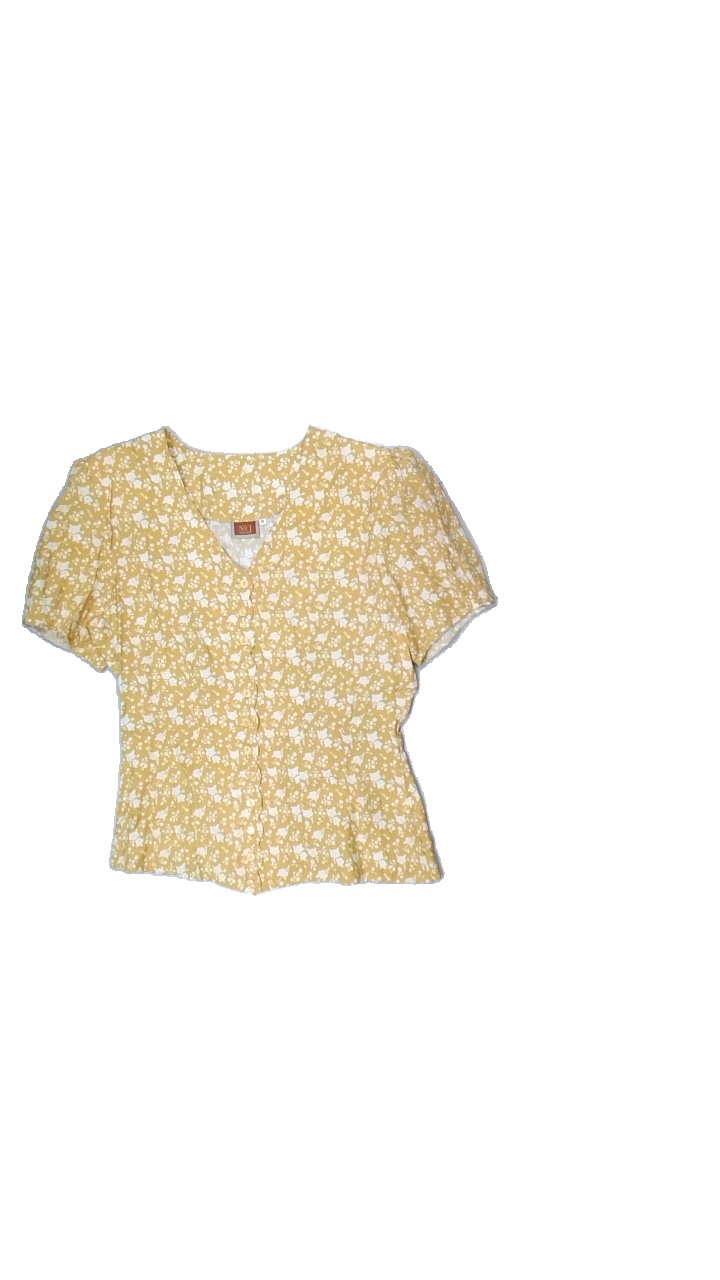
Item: Blouse (Ladies)
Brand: No1
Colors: Yellow, White
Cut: Regular, V-collar
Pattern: Floral print
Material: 100%polyester
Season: Spring
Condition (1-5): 5
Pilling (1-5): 5
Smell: Minor
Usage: Reuse
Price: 50-100